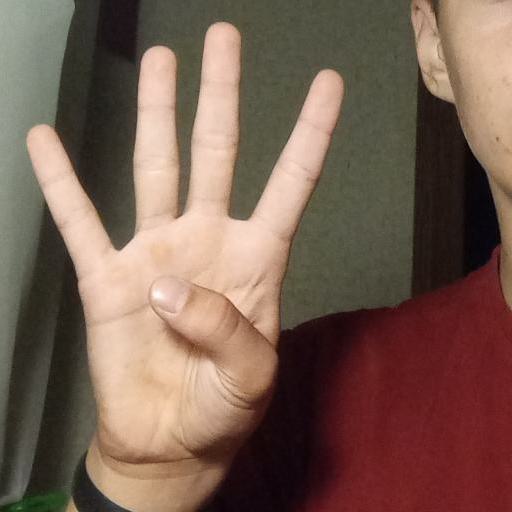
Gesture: four